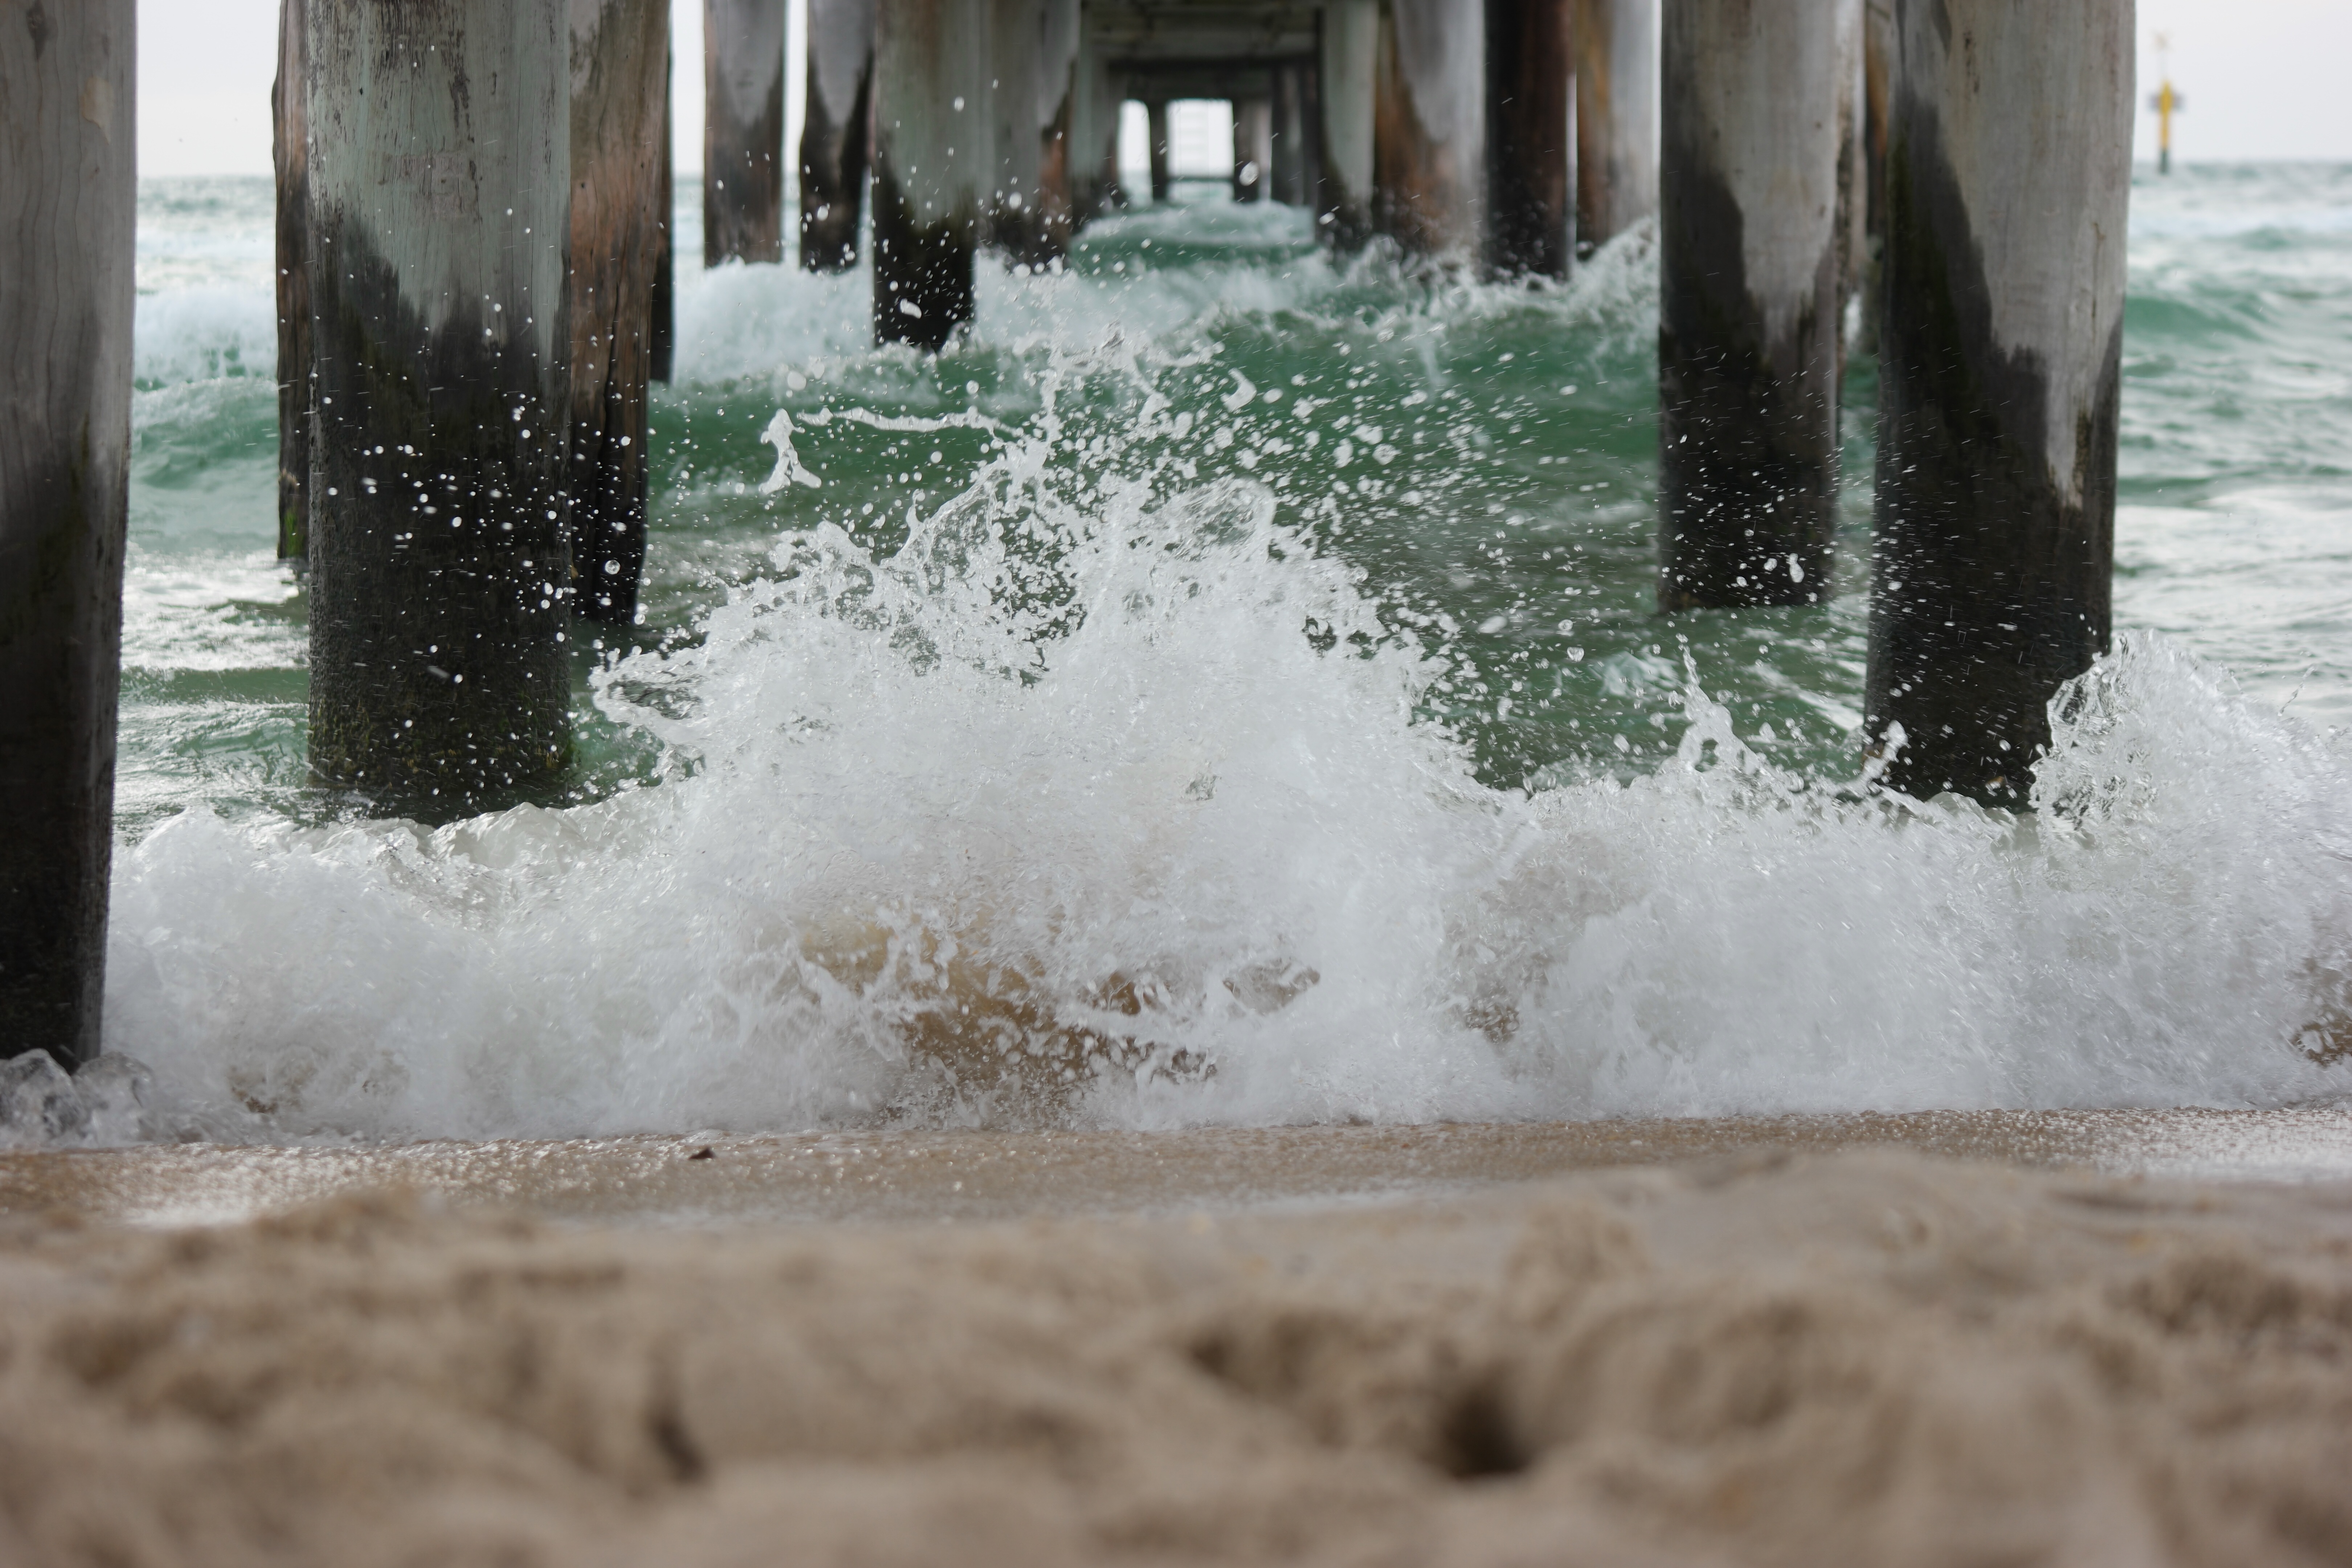
beach, water, sand, snow, winter, wave, pier, weather, season, waves, water feature, freezing, waves breaking, waves under a pier, beach waves